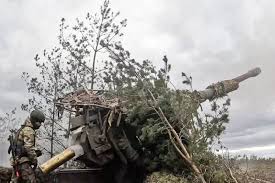
Label: Self Propelled Artillery